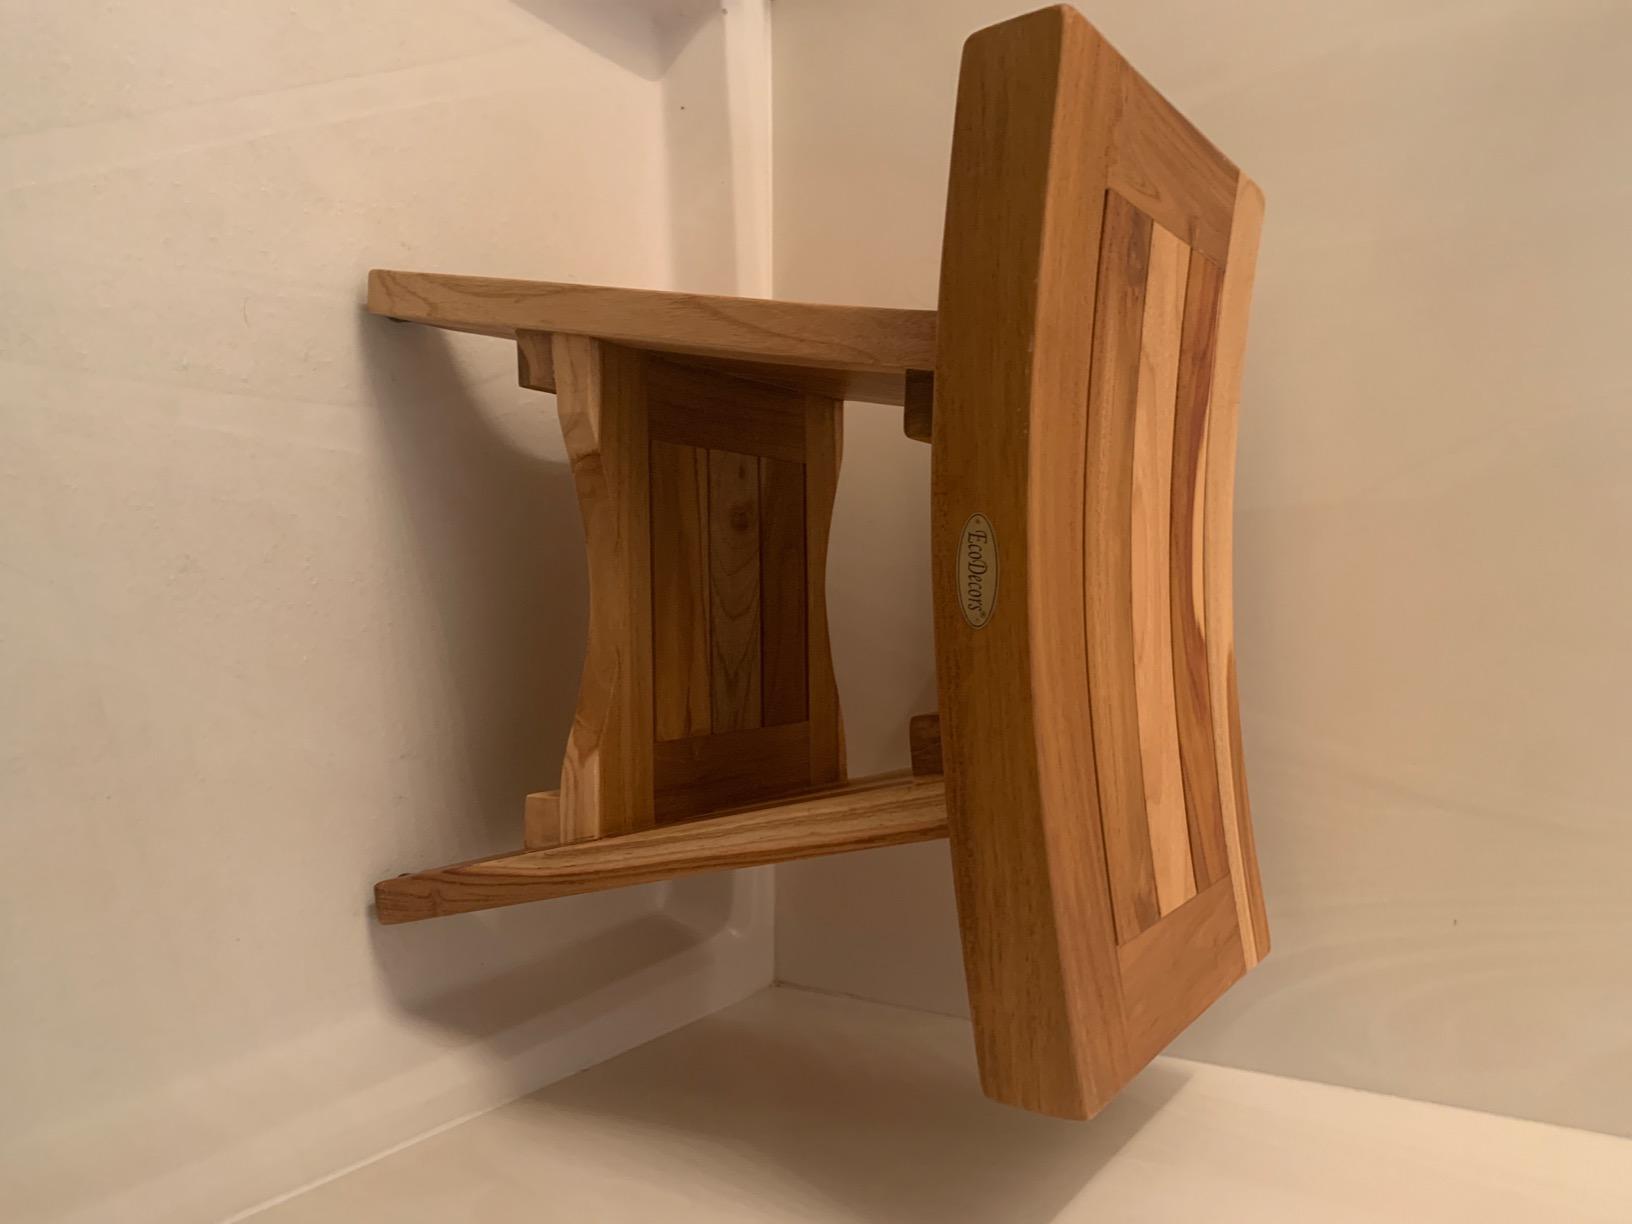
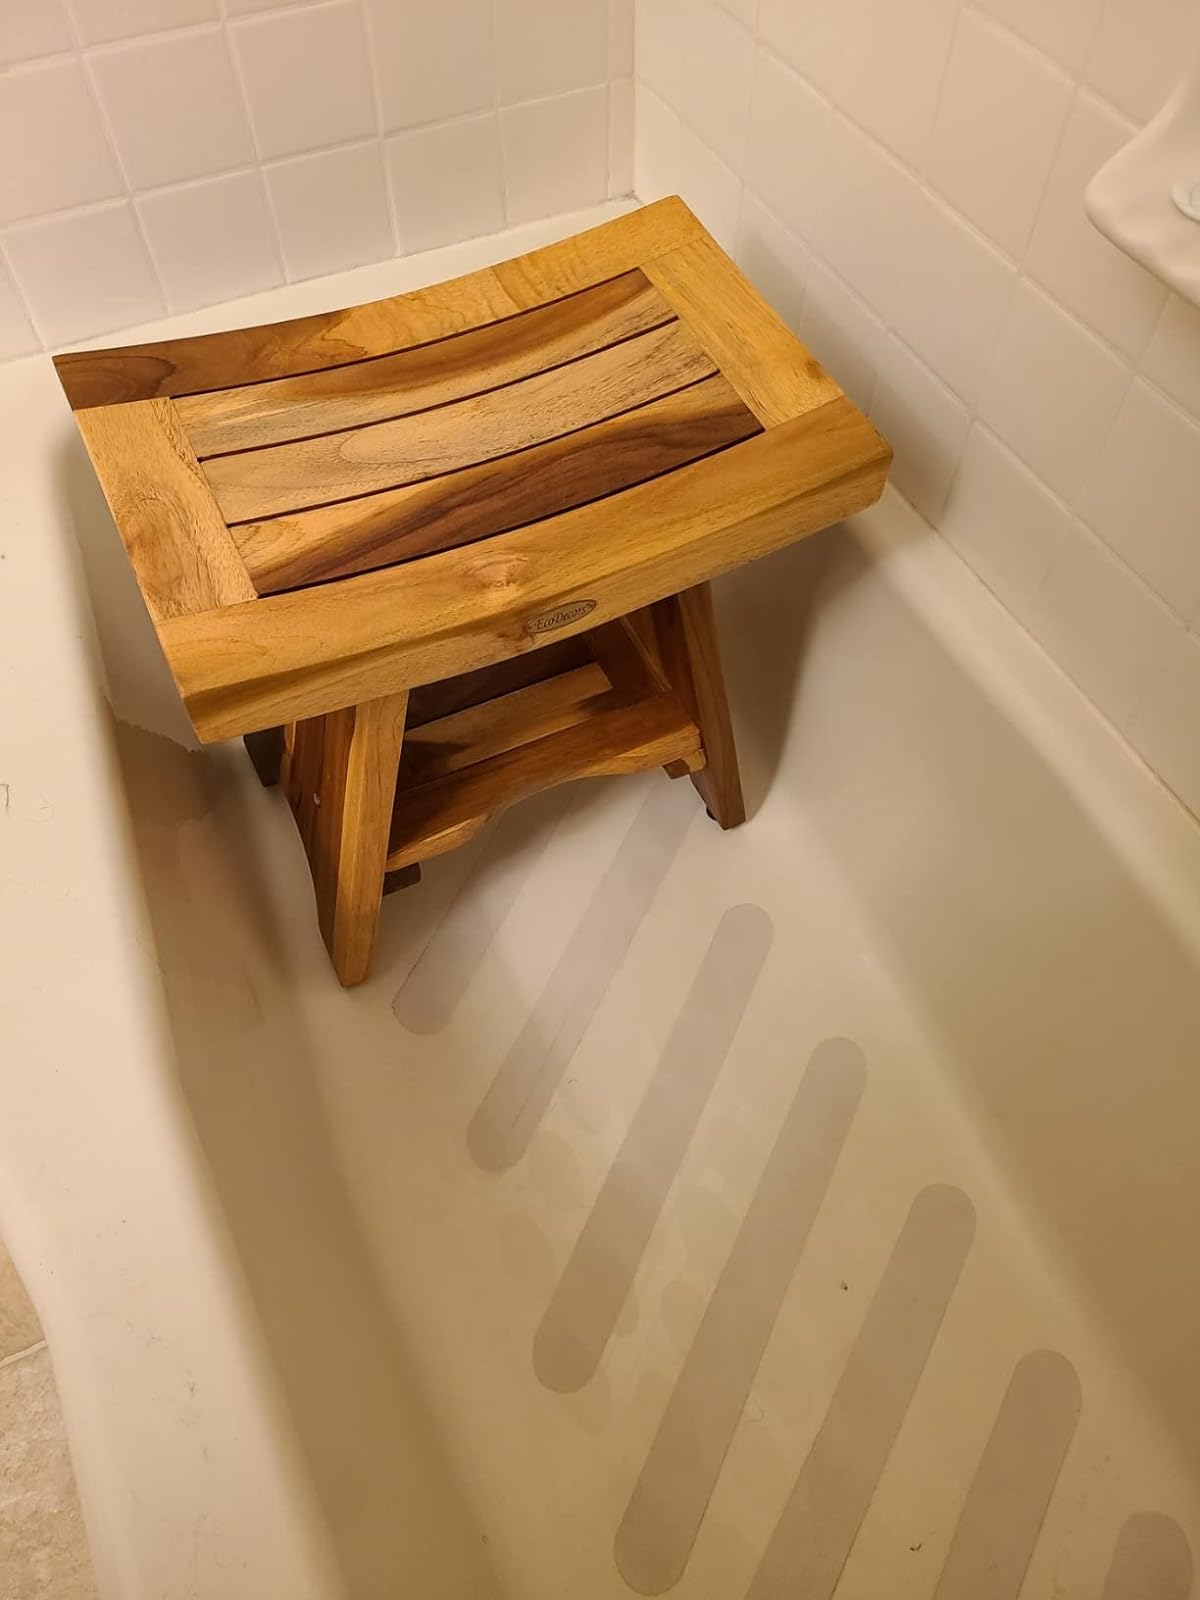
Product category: stool
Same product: yes